Jonava Janina Miščiukaitė School of Art

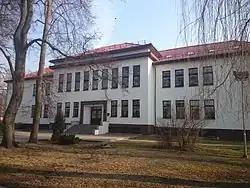
School in 2015 spring

Janina Miščiukaitė School of Art is a public art school in Jonava, Lithuania. Founded in 1965 as a music school, it added applied arts classes in 1982, choreography in 1992 and drama studies in 1993. In 1990, the school was relocated to the old town of Jonava. In 1994, the school received the status of an art school status and was renamed after Janina Miščiukaitė in 2009.